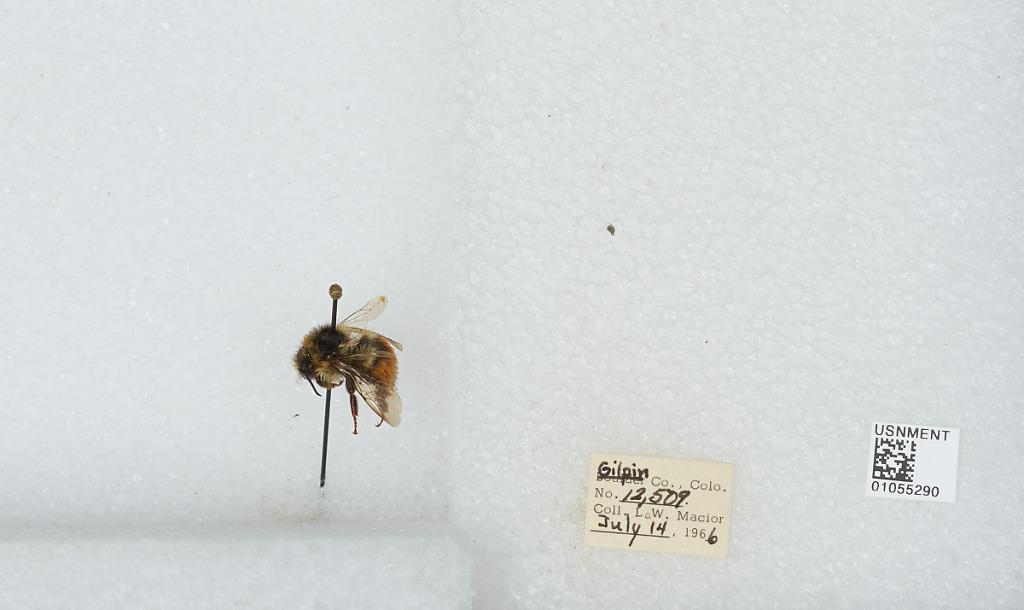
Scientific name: Bombus (Pyrobombus) bifarius Cresson
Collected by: L. Macior
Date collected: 1966-7-14
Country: United States
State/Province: Colorado
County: Gilpin
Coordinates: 39.86, -105.52